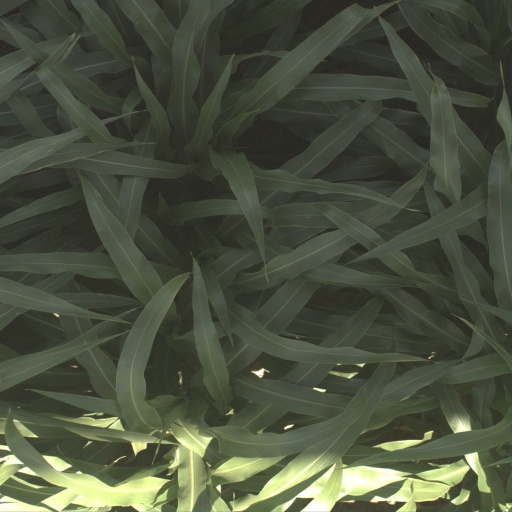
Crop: sorghum